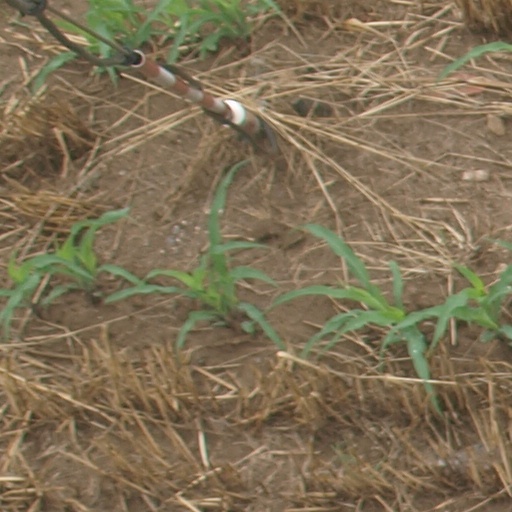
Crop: maize; corn